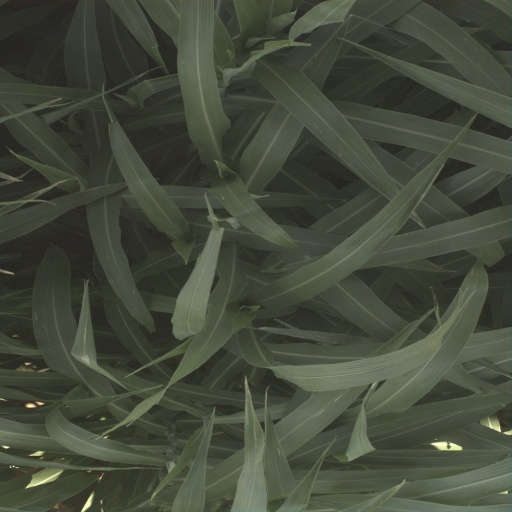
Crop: sorghum